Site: brandenburg
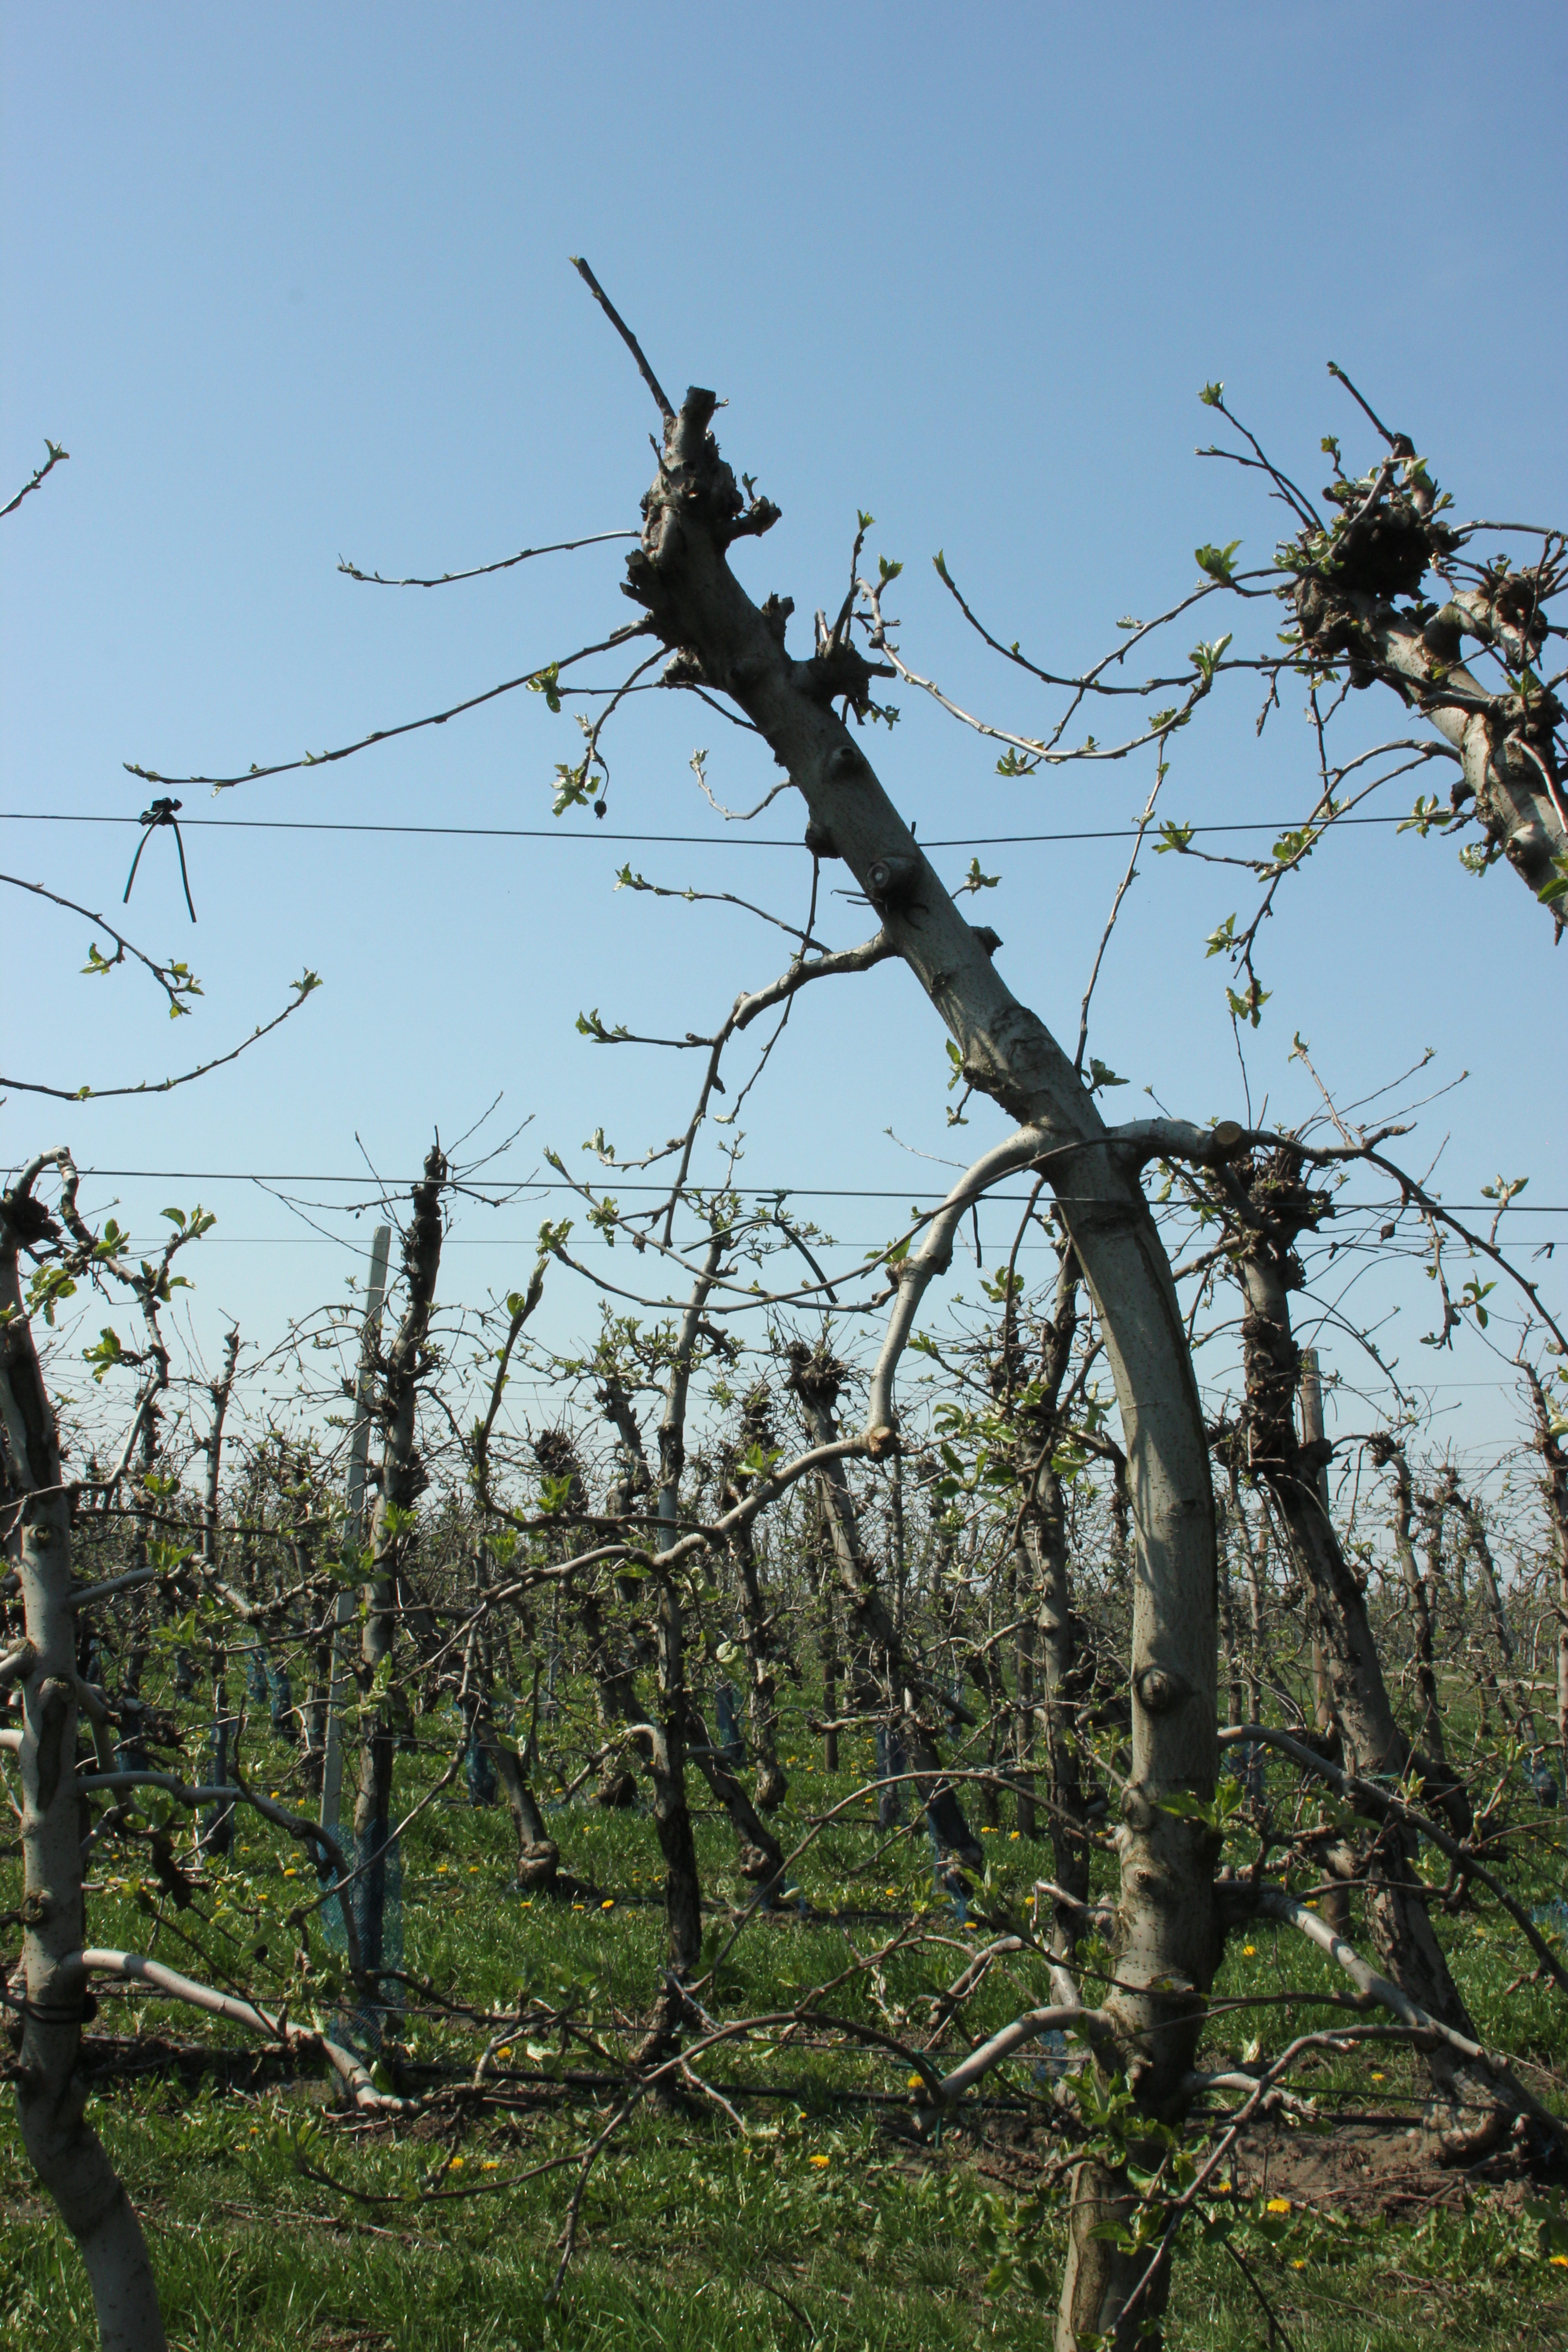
Growth stage (BBCH 56): Inflorescence emergence